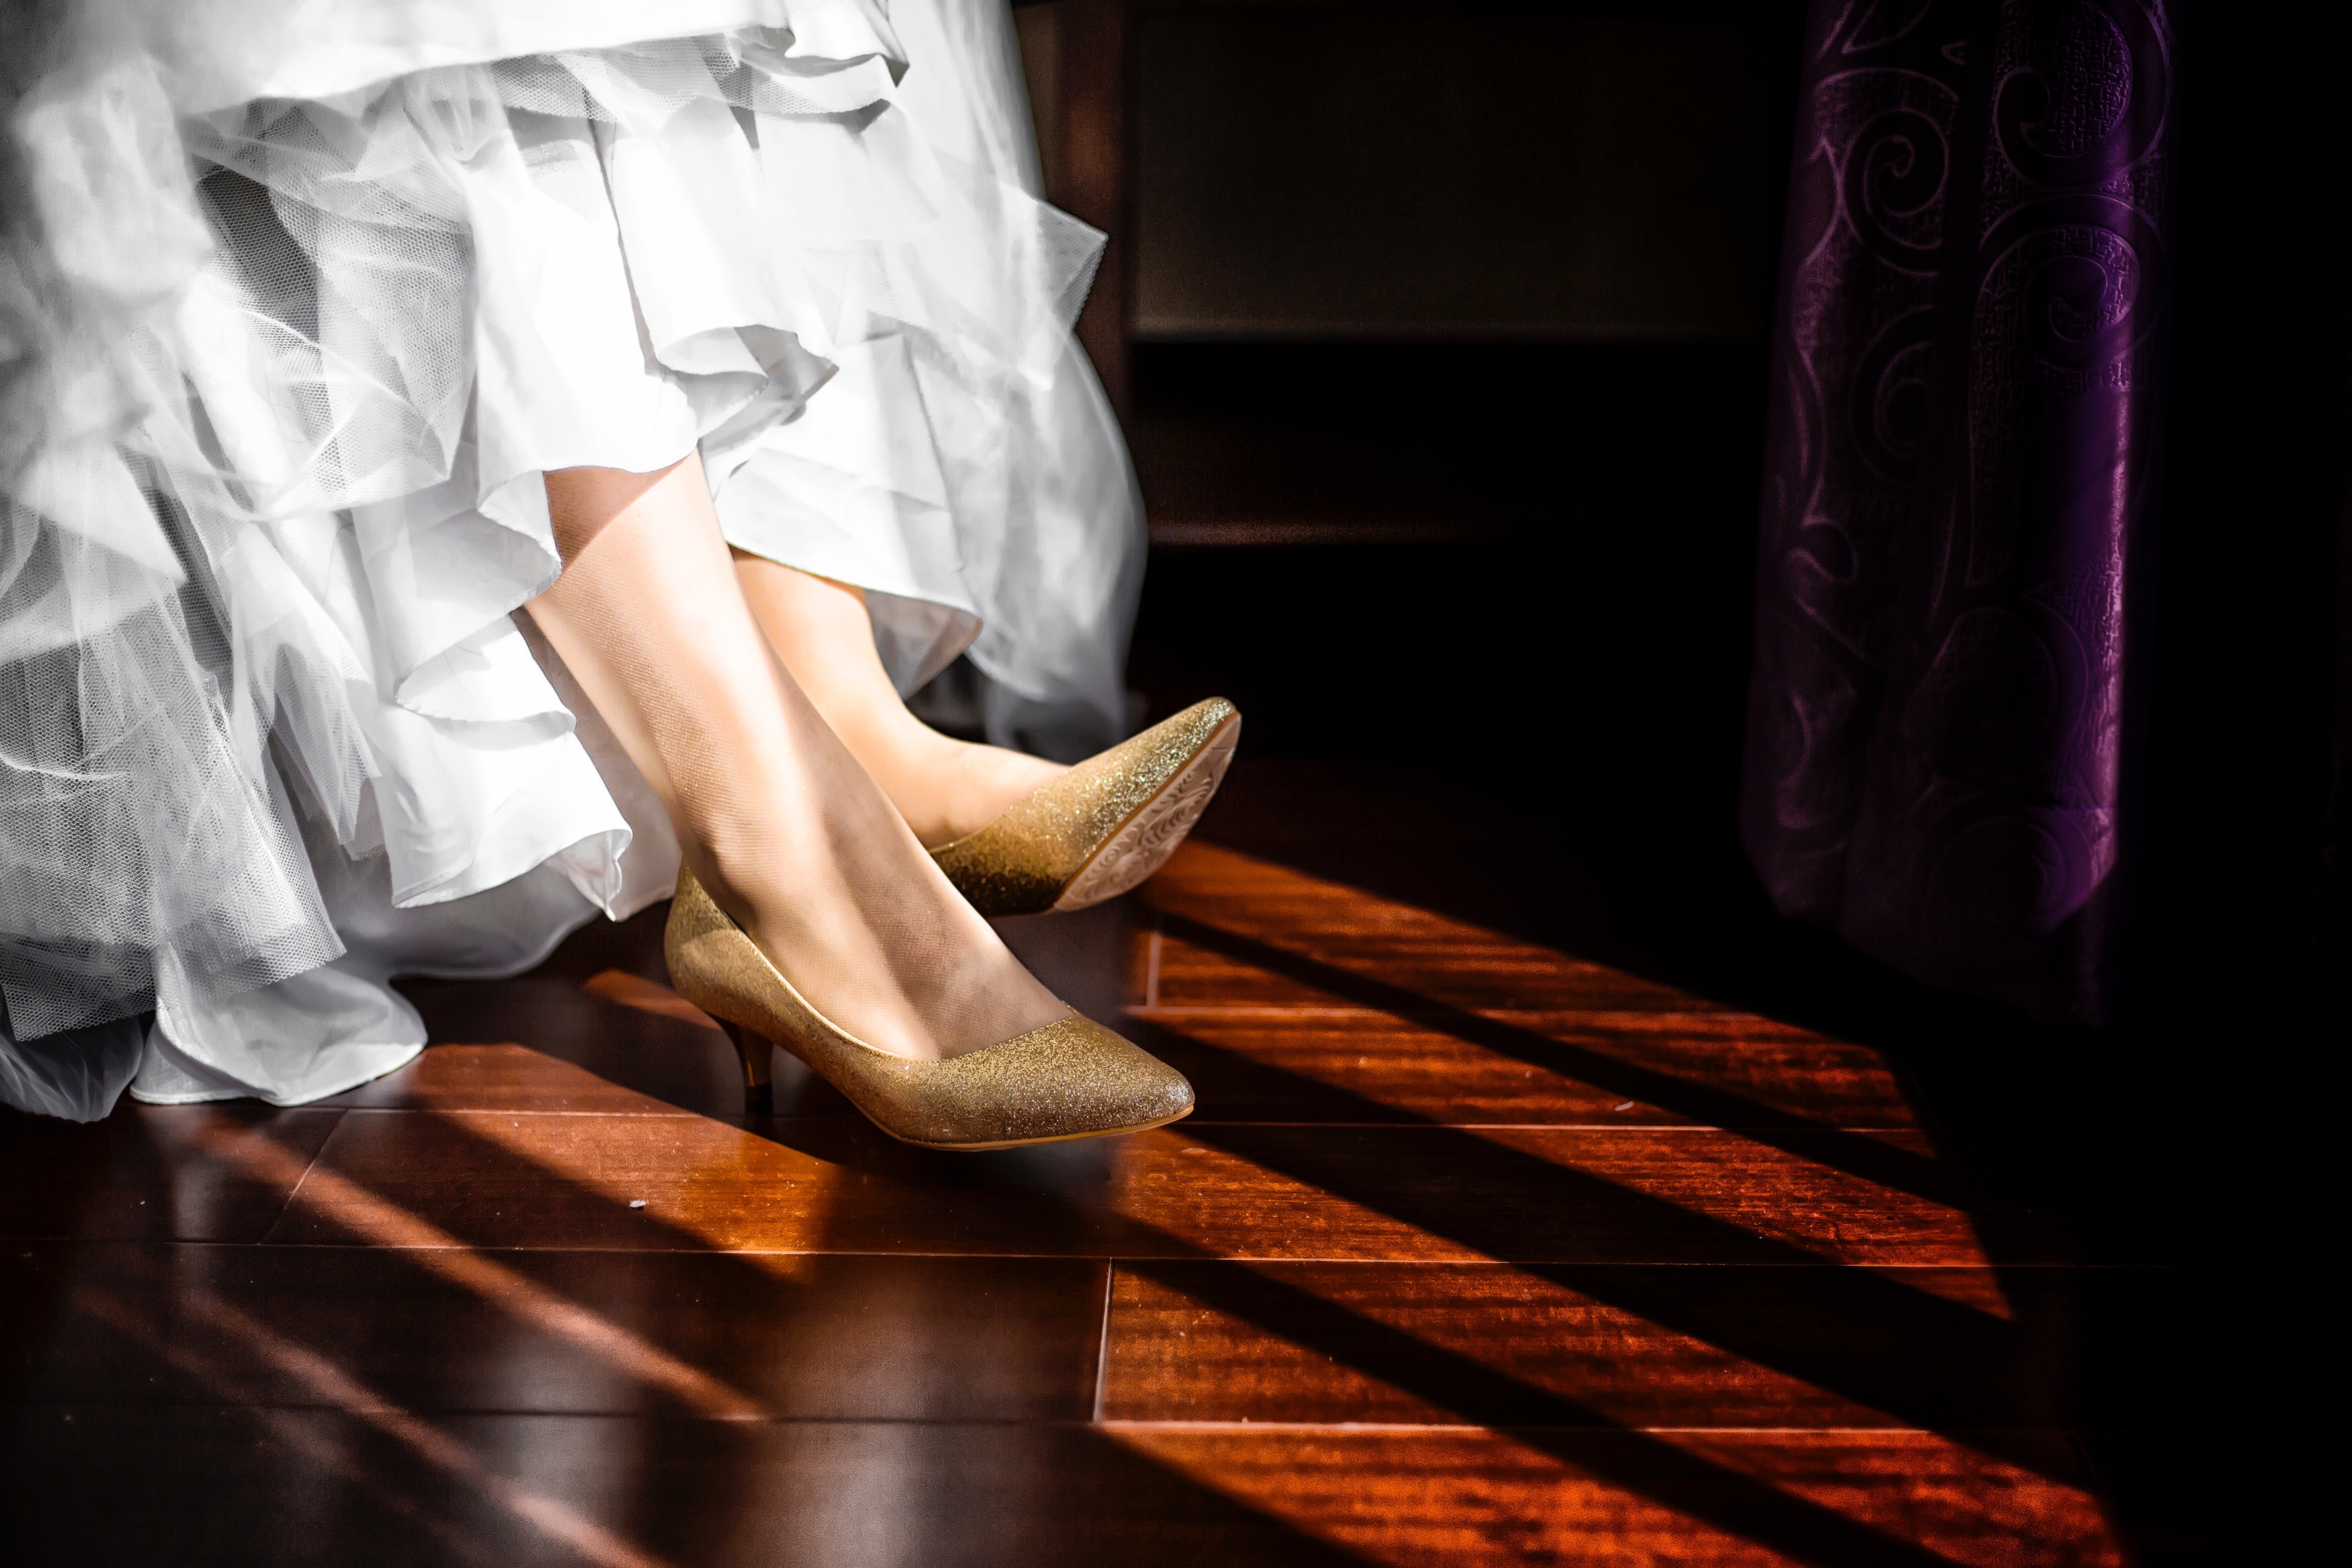
hand, heel, female, leg, sitting, wedding dress, high heel, dress, footwear, skirt, human positions